Kristine DeBell

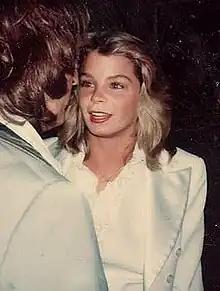
DeBell at the premiere of the 1976 remake of "A Star Is Born"

Born in Chatham, New York, DeBell began her career as a fashion model with Ford Models. She later moved into acting, debuting as the star of the 1976 erotic musical comedy film "Alice in Wonderland" at the age of 21.